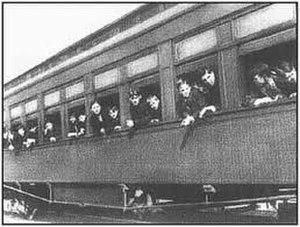
Train d'orphelins au XIXème siècle
L'Orphan Train Movement, traductible par "Déplacements d'Orphelins aux États-Unis" est un mouvement de relogement d'enfants pauvres, orphelins ou abandonnés vivant dans les rues et les orphelinats surpeuplés des métropoles de l'Est des États-Unis dans les familles rurales du Nord-Ouest des États-Unis. Ce relogement à vocation humanitaire a débuté en 1853 sous l'impulsion d'une œuvre de bienfaisance et d'aide à l'enfance, la Children's Aid Society et de son fondateur, Charles Loring Brace et s'est terminé 76 ans après en 1921, après avoir déplacé et relogé plus de 250 000 orphelins.